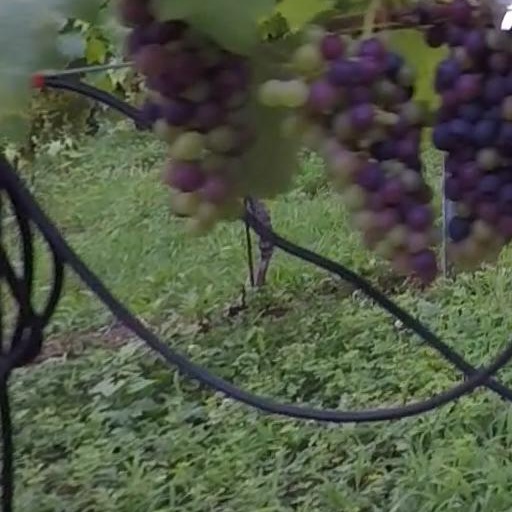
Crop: grape